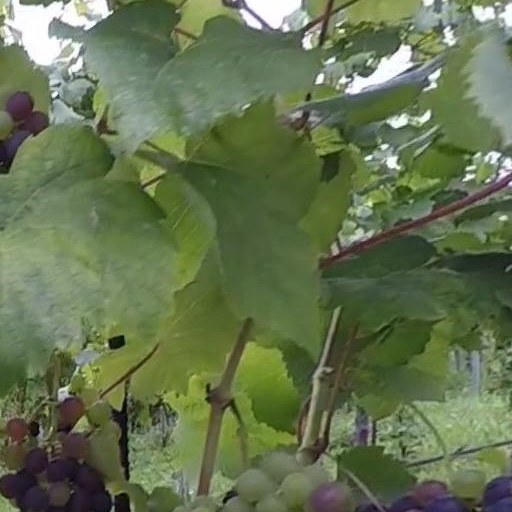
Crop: grape